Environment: real
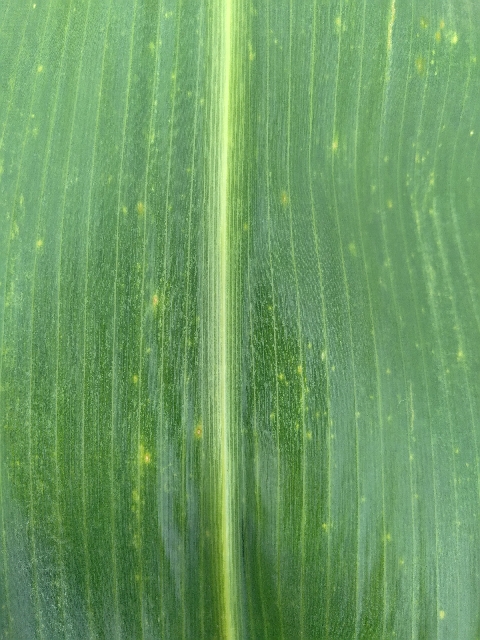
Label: lethal_necrosis